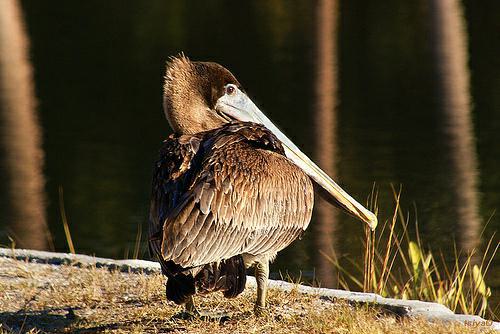
A photo of a brown pelican